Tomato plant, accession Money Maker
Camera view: bottom (45 deg); turntable rotation: 120 degrees
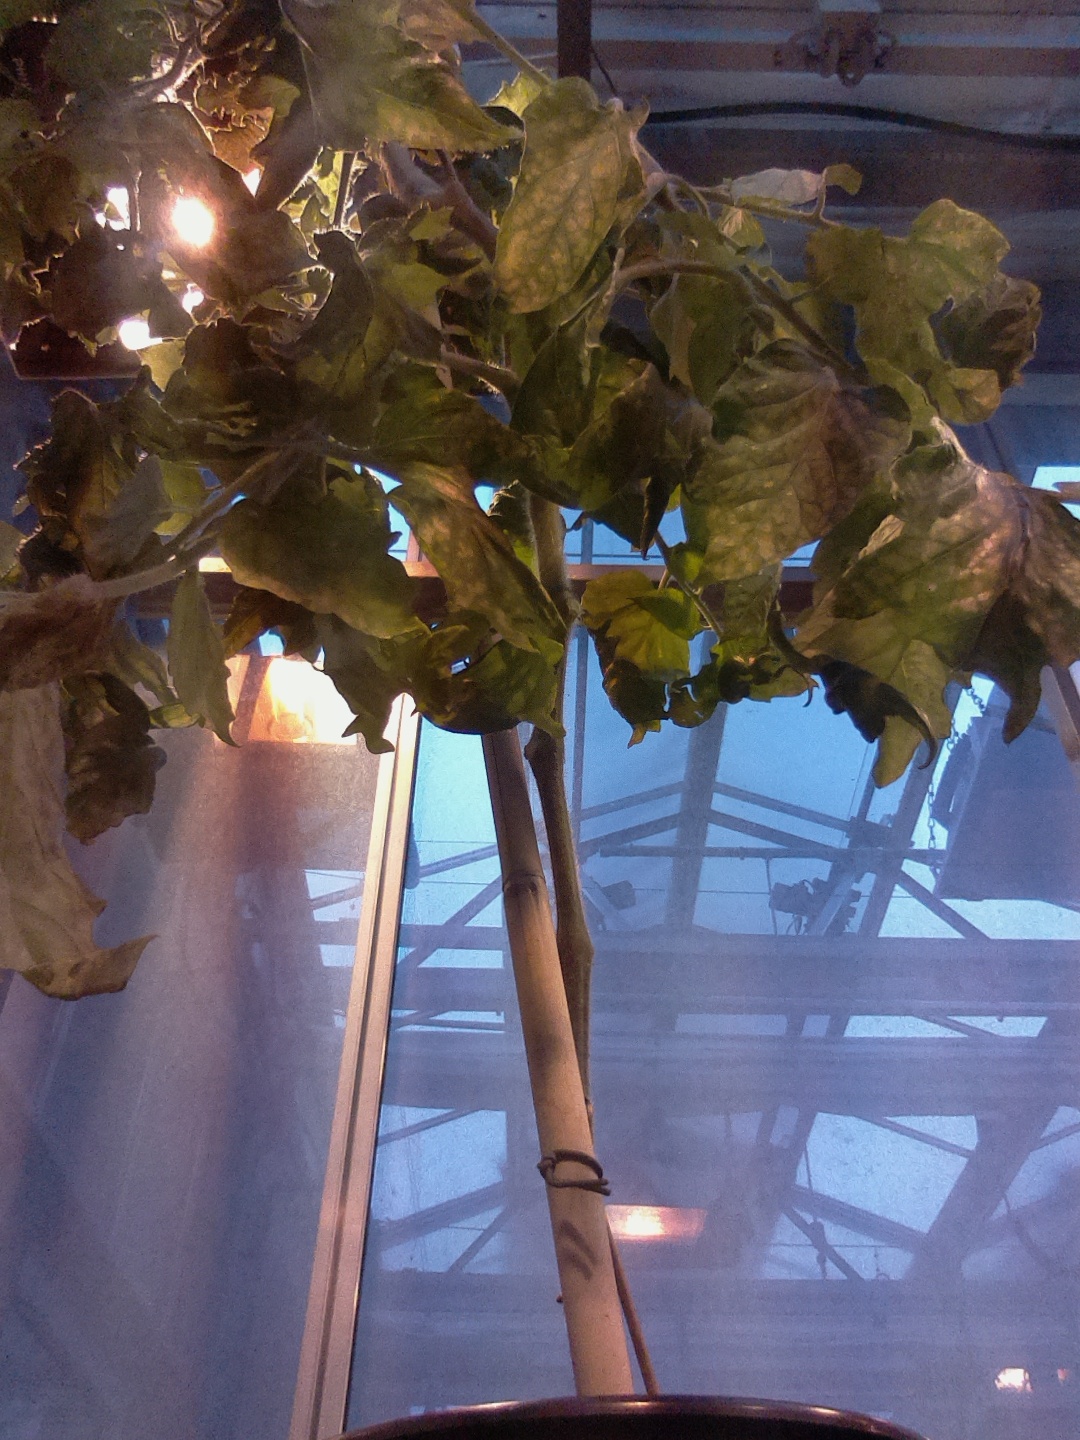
BBCH growth stage 73: 30%-40% of final fruit size